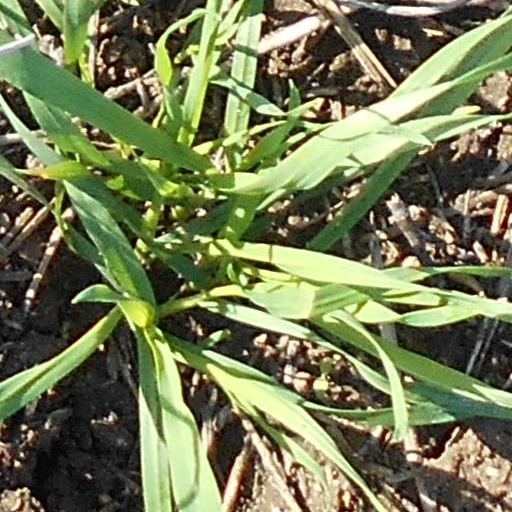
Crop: wheat